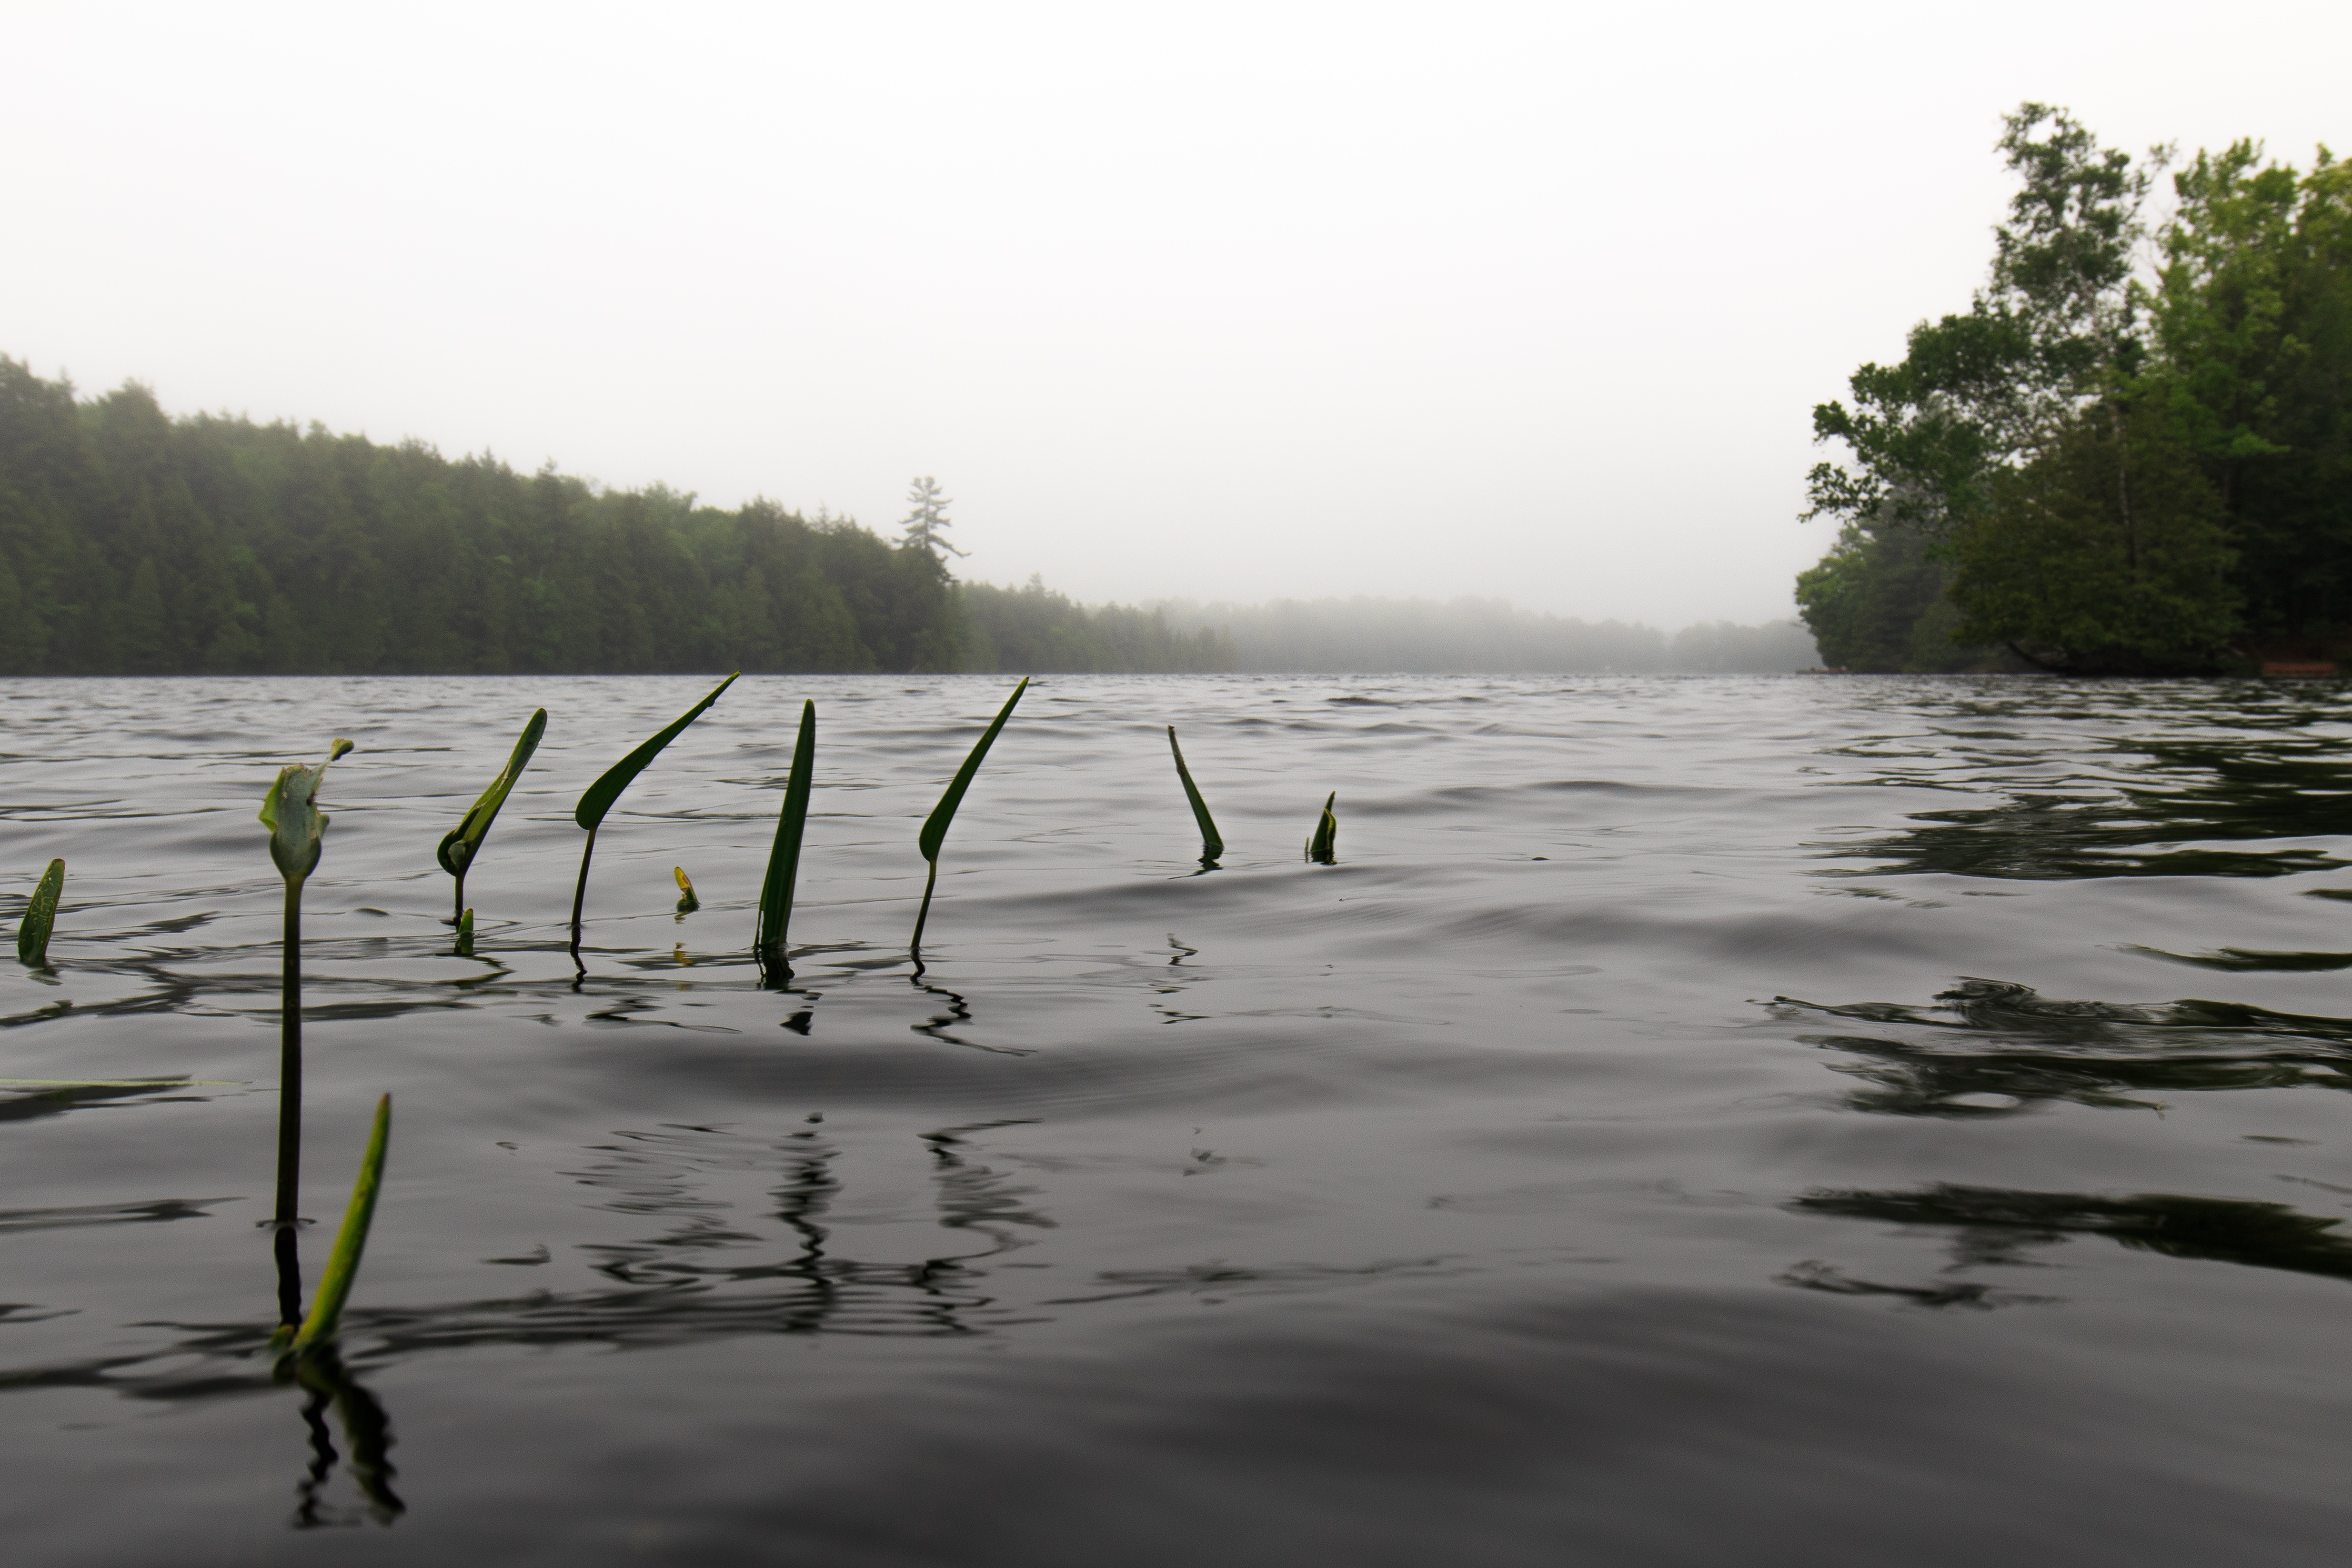
sea, water, marsh, shore, lake, river, reflection, body of water, wetland, habitat, mudflat, atmospheric phenomenon